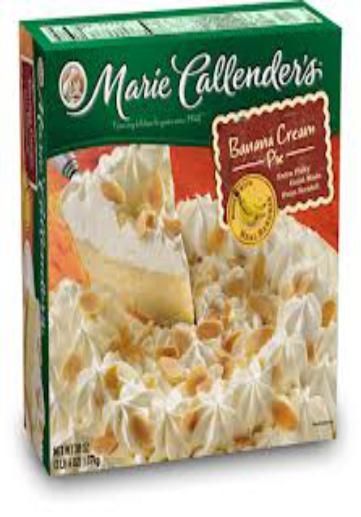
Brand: Marie Callender's
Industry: Food